Gaspare Finali

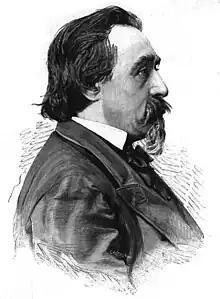

Gaspare Finali (1829–1914) was an Italian academic and politician who held various cabinet posts, including minister of agriculture and commerce. He was also a member of the Parliament.